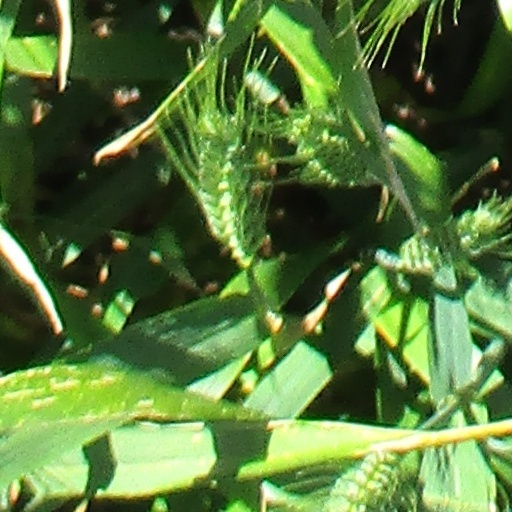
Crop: wheat